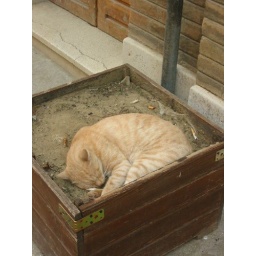
IMG_6830ravenna cat in box